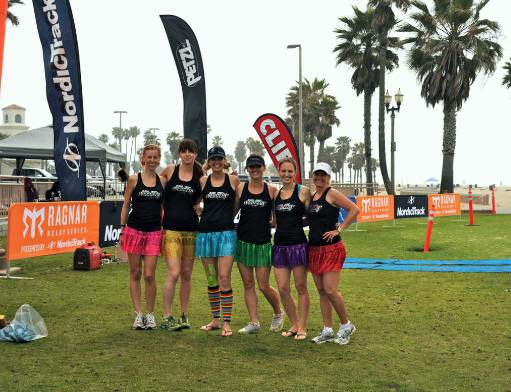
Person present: Yes